Sussex Yeomanry

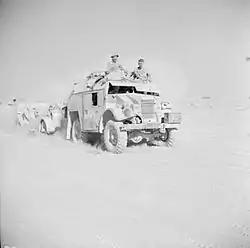
25-pounder and Quad tractor moving up to the front in the Western Desert

Meanwhile, 389 Bty under Major A.G. Munn was supporting Brigadier Messervy's attack on Fort Dolgorodoc. Munn accompanied 2nd Bn Highland Light Infantry and was wounded, while his signaller won a Military Medal for laying out a telephone line under fire when the radio failed. 144th Field Rgt was in constant action beating off enemy counter-attacks, but was sustaining casualties from return fire. On 25 March 398 Bty engaged and dispersed a force of enemy tanks, but that day a mobile column broke through the roadblock in the Dongolass gorge and Keren fell two days later. Afterwards, 144th Fd Rgt was concentrated with 5th Indian Division in the final push on Addis Ababa. At Amba Alagi on 4 May, 29th Indian Infantry Brigade took a series of hill features while covered by a timed artillery fireplan. The following day, Major Munn accompanied 1st Bn Worcestershire Regiment as they took Middle Hill supported by a powerful artillery attack. Further advance on this line was impossible, but the main Italian force in East Africa surrendered on 19 May.